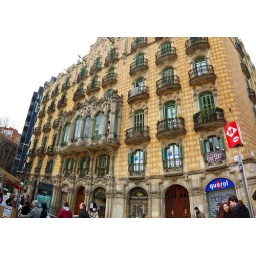
An interesting yellow building near the Lesseps station in Barcelona, Spain